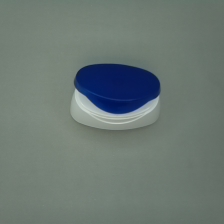
Color: white/transparent
Cap type: flip-top cap